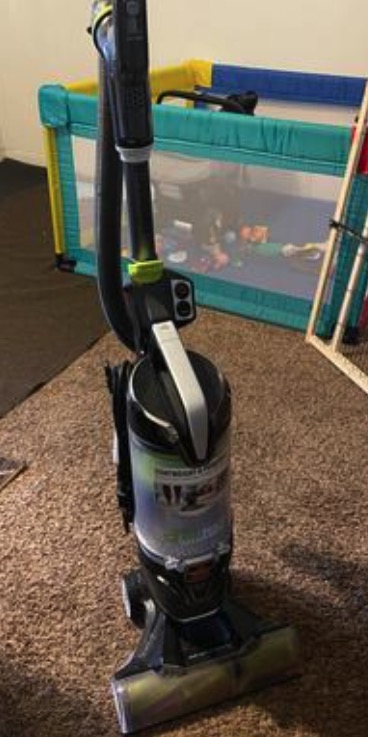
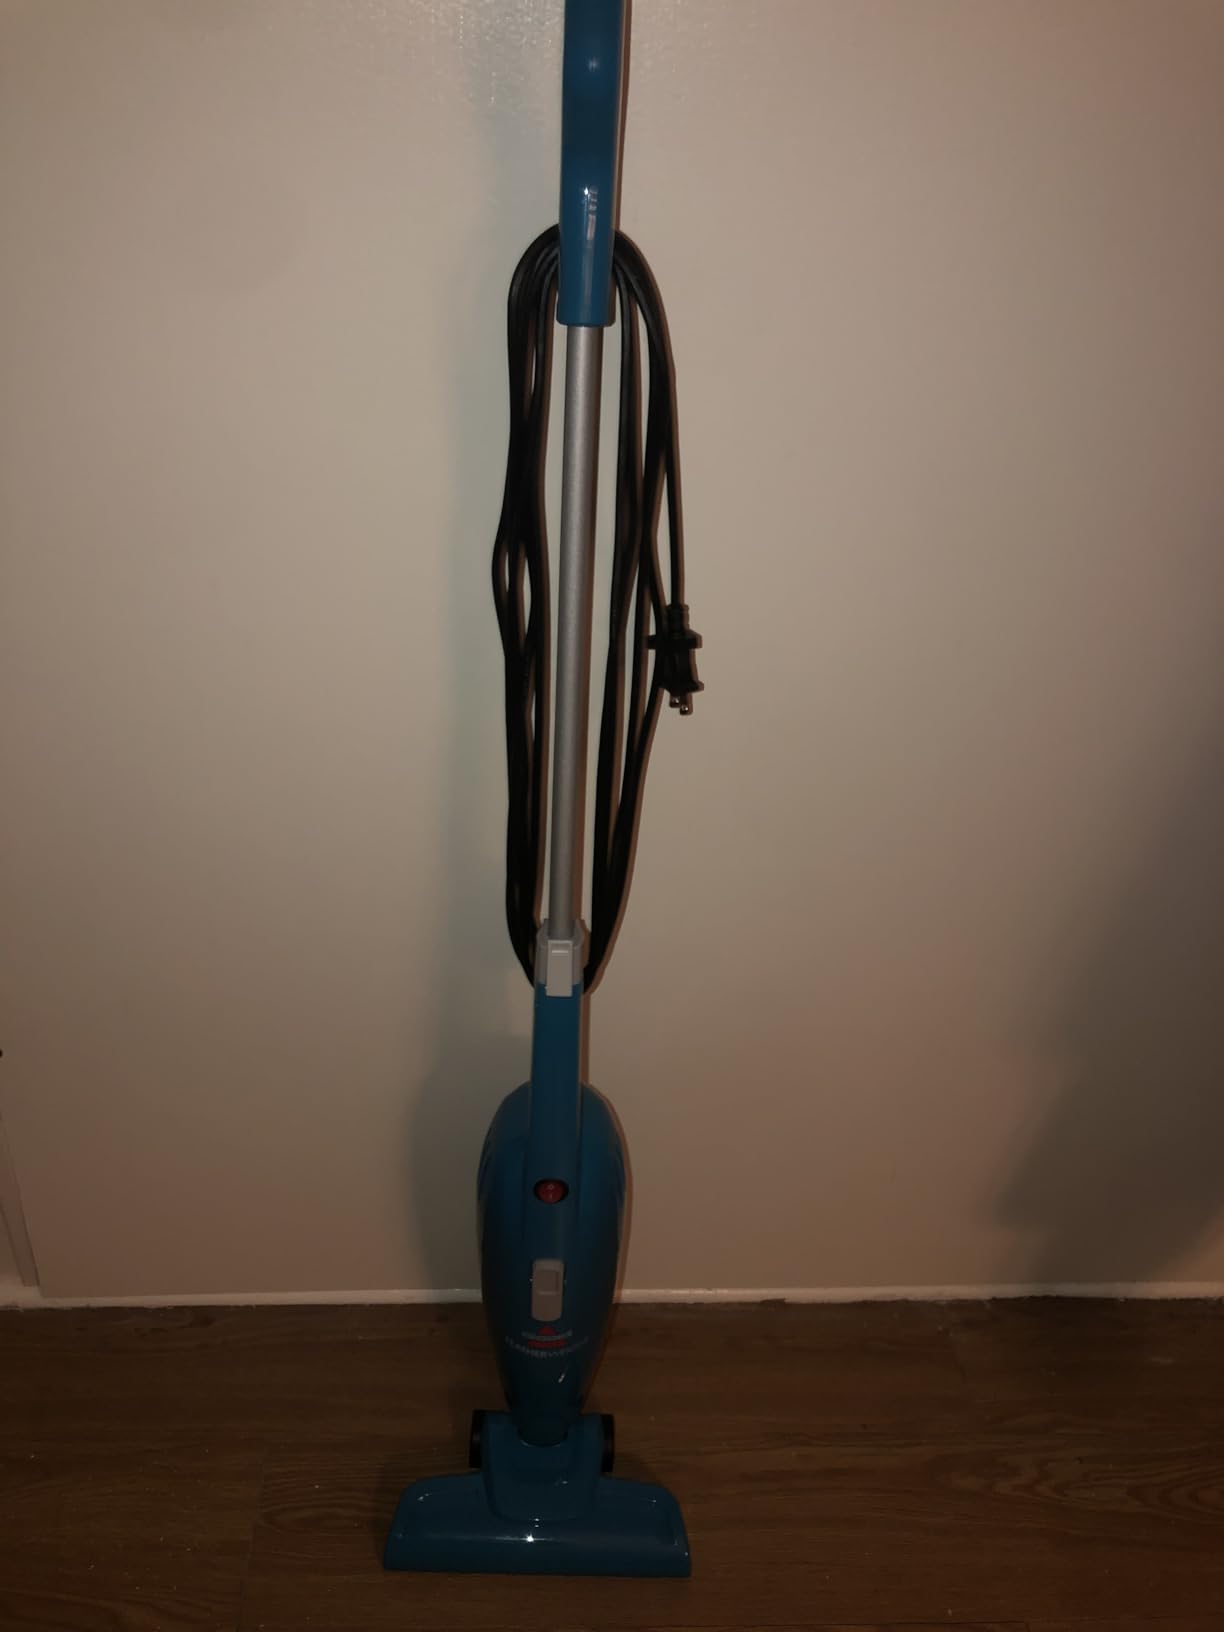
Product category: items_vacuum
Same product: no